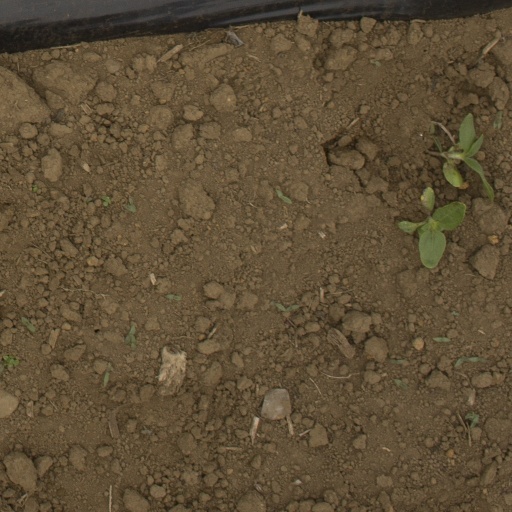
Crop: Jerusalem artichoke